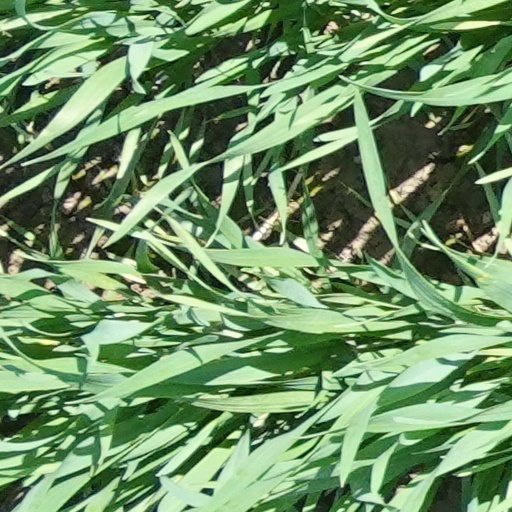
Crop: wheat